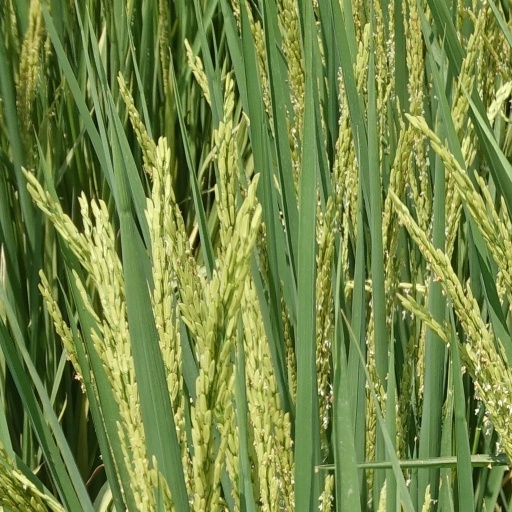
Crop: rice